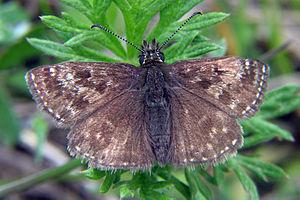
Grisette est le nom vernaculaire donné à deux papillons de la famille des Hesperiidae.